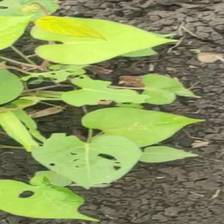
Weed species: Obscure_morning _glory(Ipomoea obscura)